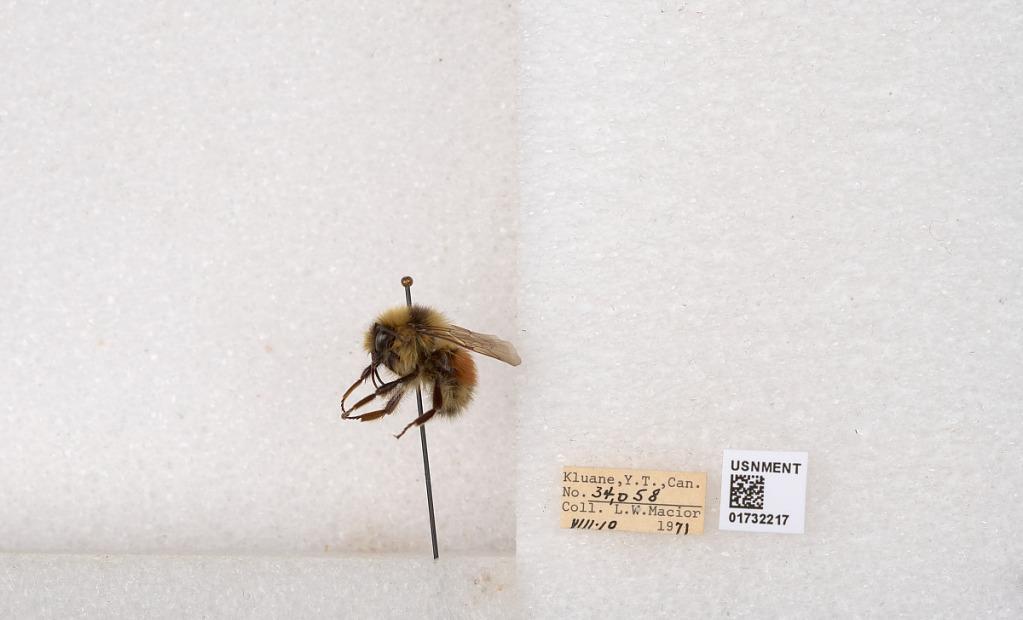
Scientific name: Bombus (Pyrobombus) sylvicola Kirby
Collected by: L. Macior
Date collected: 1971-8-10
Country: Canada
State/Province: Yukon Teritory
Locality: Kluane National Park and Reserve
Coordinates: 60.7493, -139.504